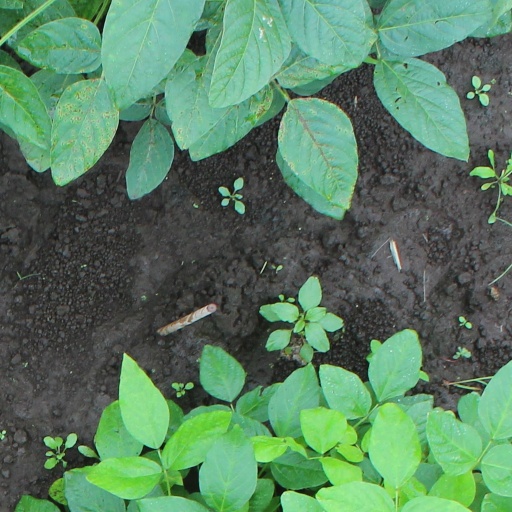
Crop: soybean